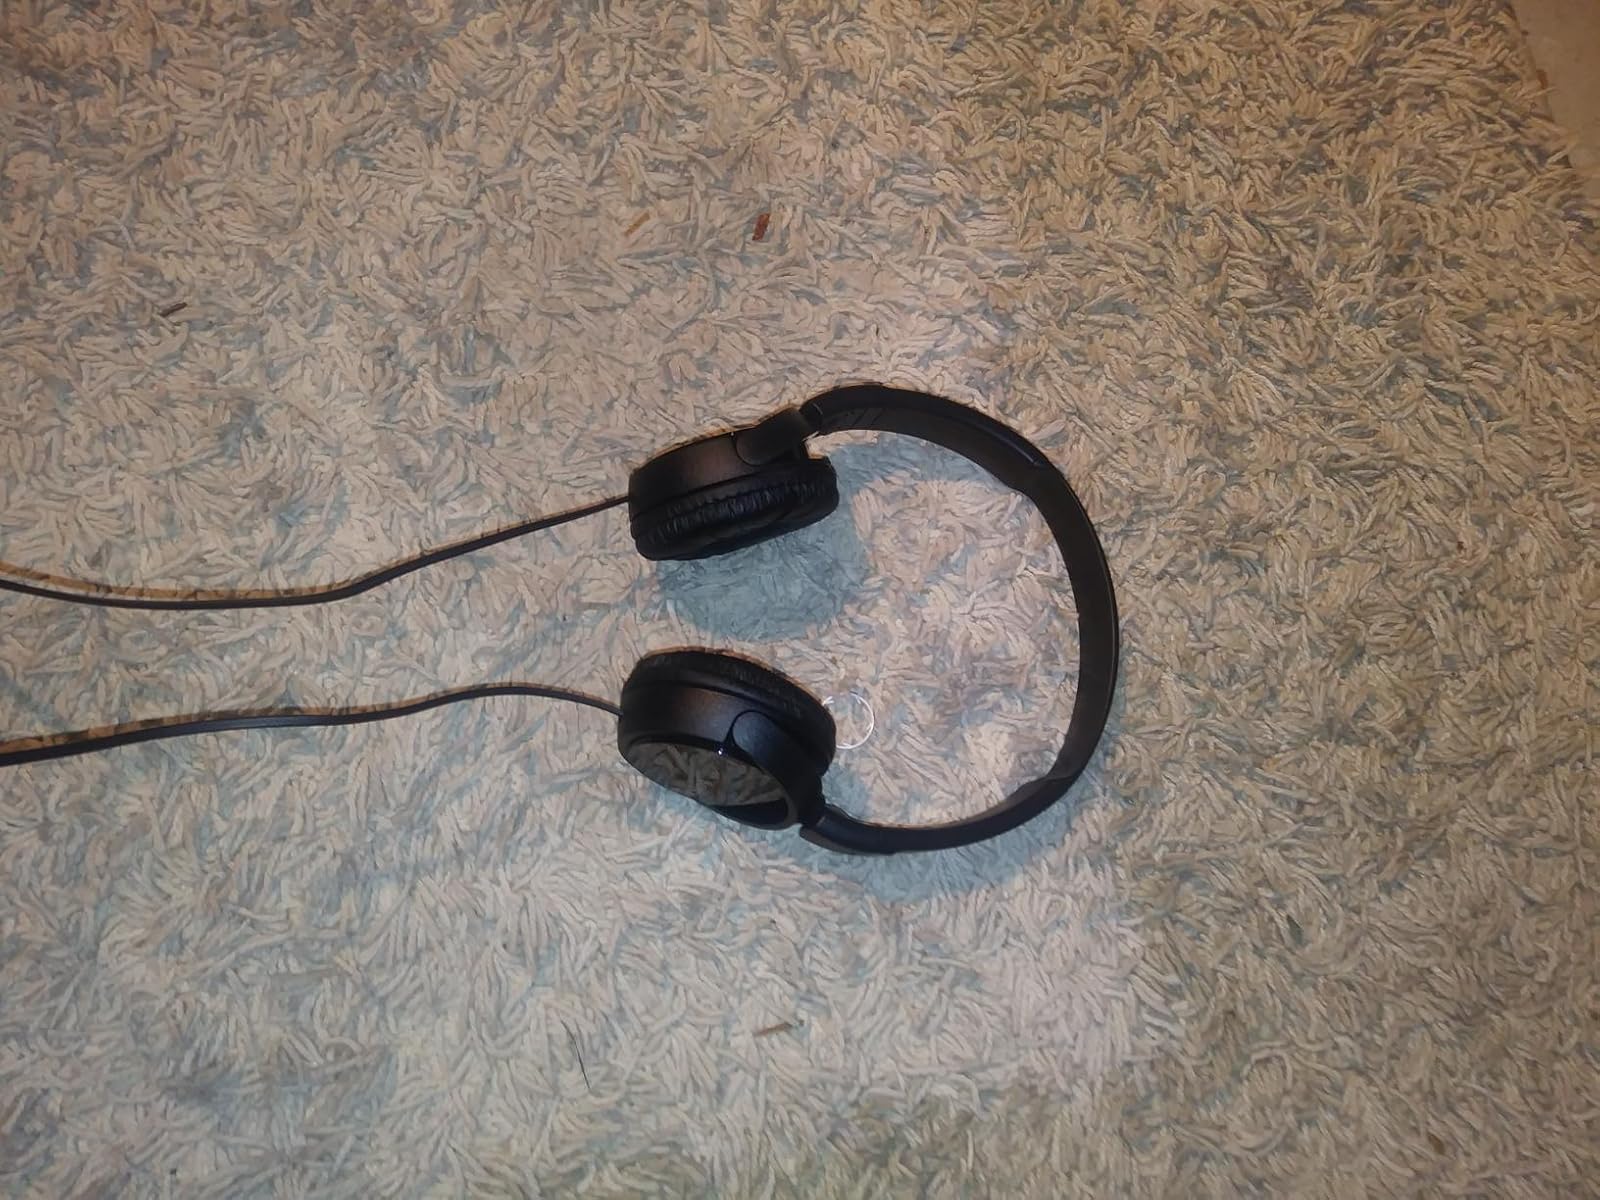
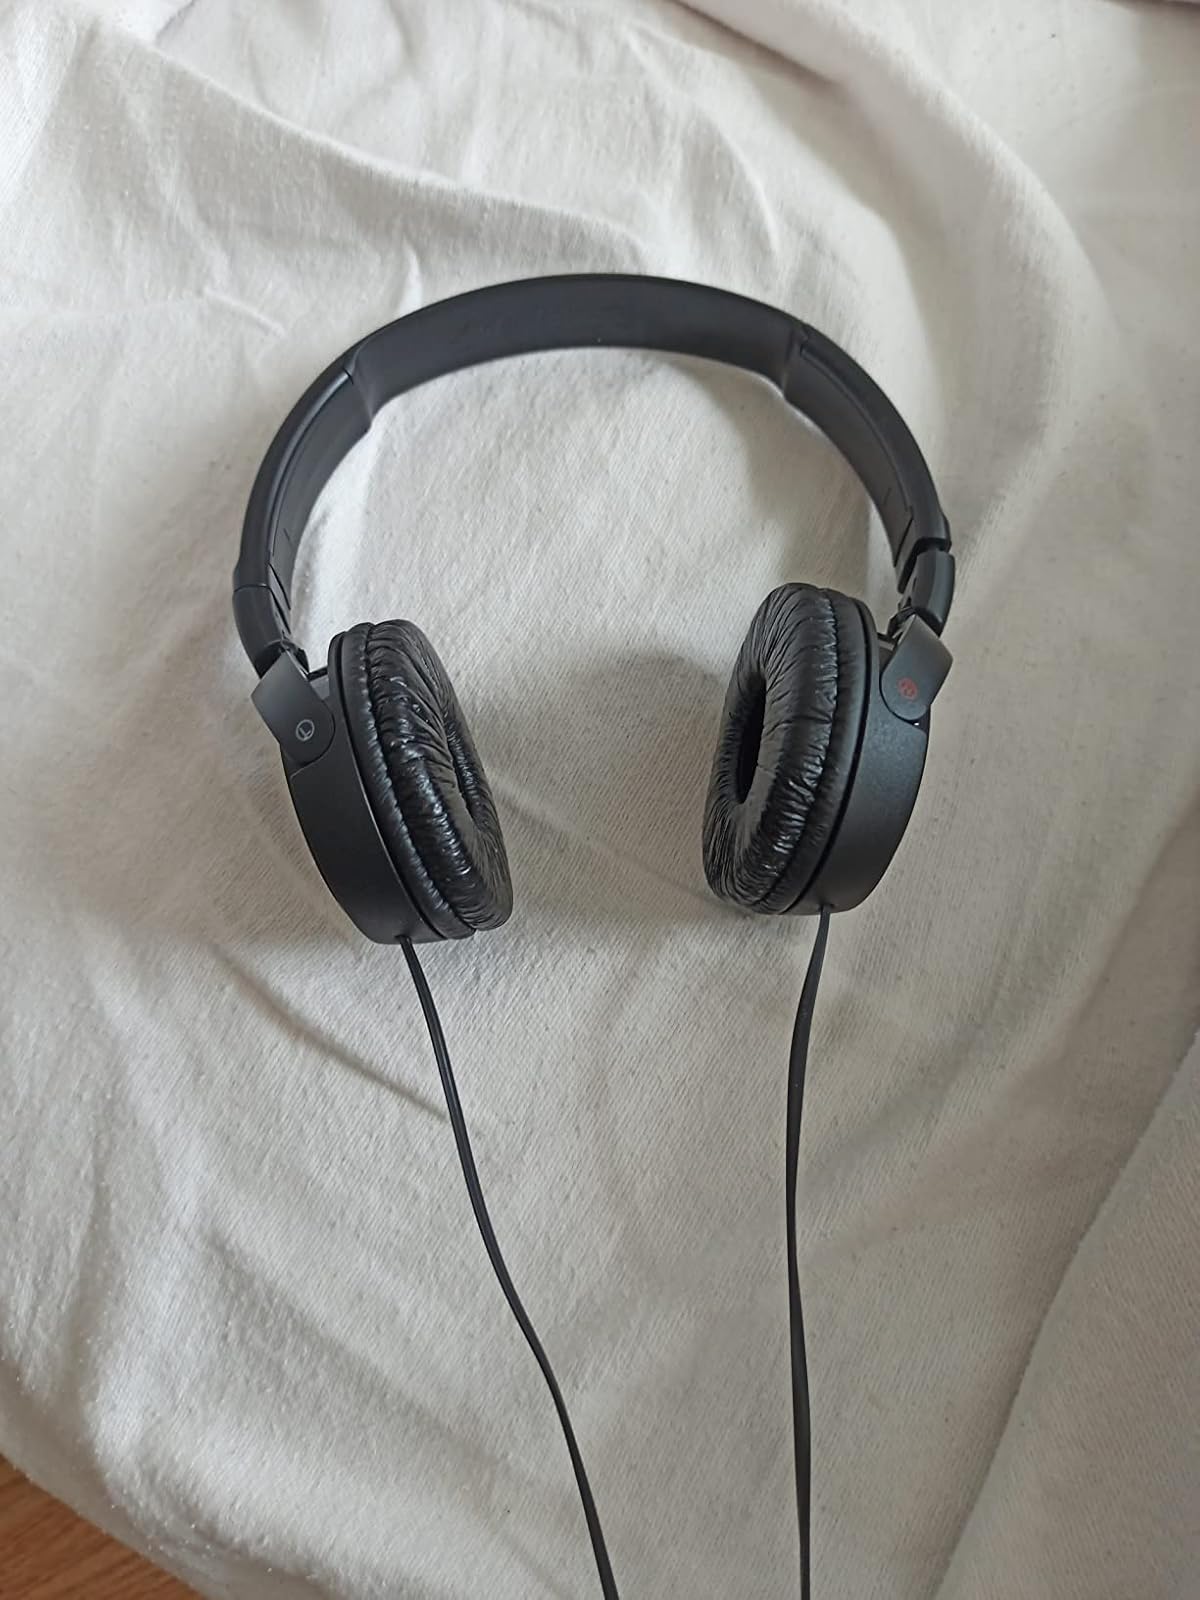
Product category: headphones
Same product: yes